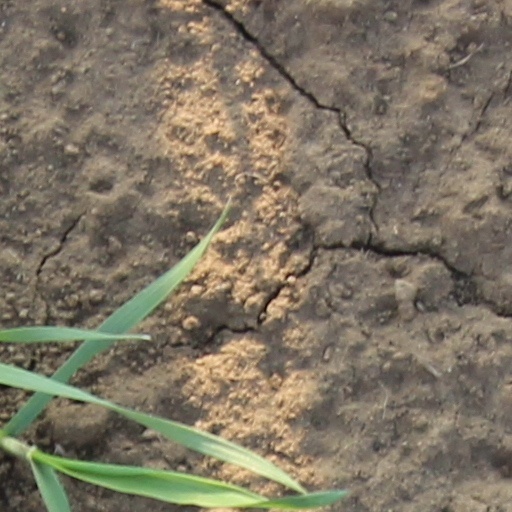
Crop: wheat